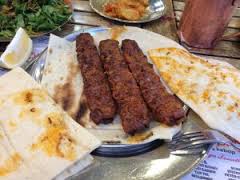
Yemek: kebap